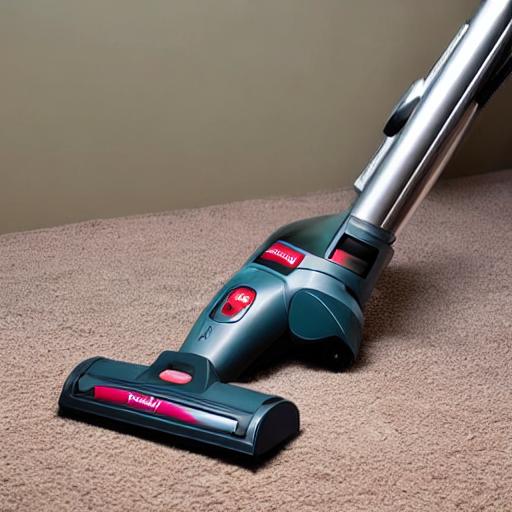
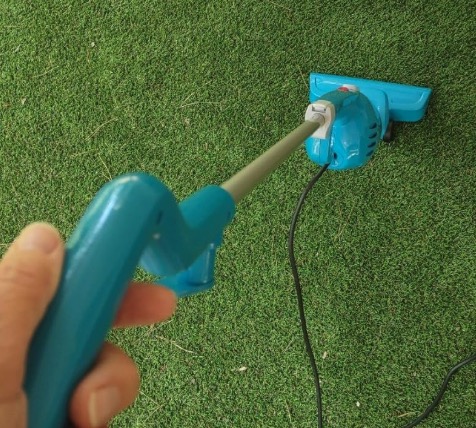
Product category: items_vacuum
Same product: no